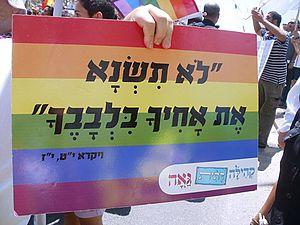
Signe de la Gay Pride, dirigé à l'homophobie religieuse: